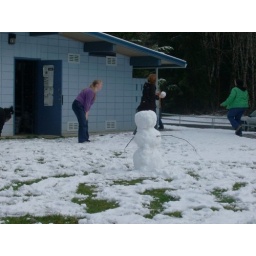
Random snow ball fight and snowman at the mountain rest stop. Me in the green coat.